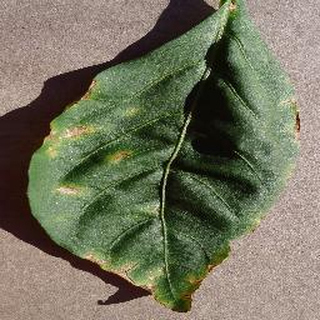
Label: bell_pepper_bacterial_spot